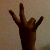
The image shows a hand gesture representing the number 7 in Indian Sign Language.